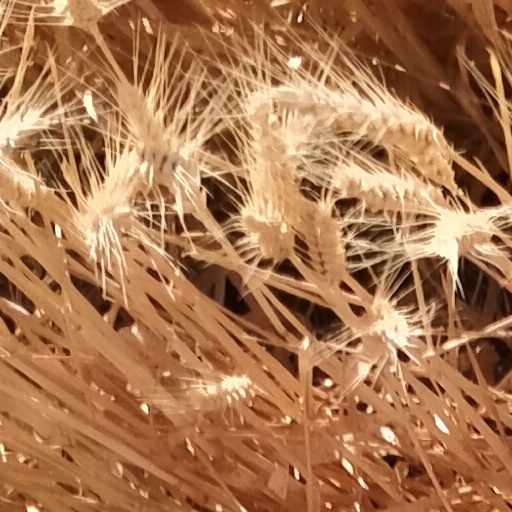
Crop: wheat